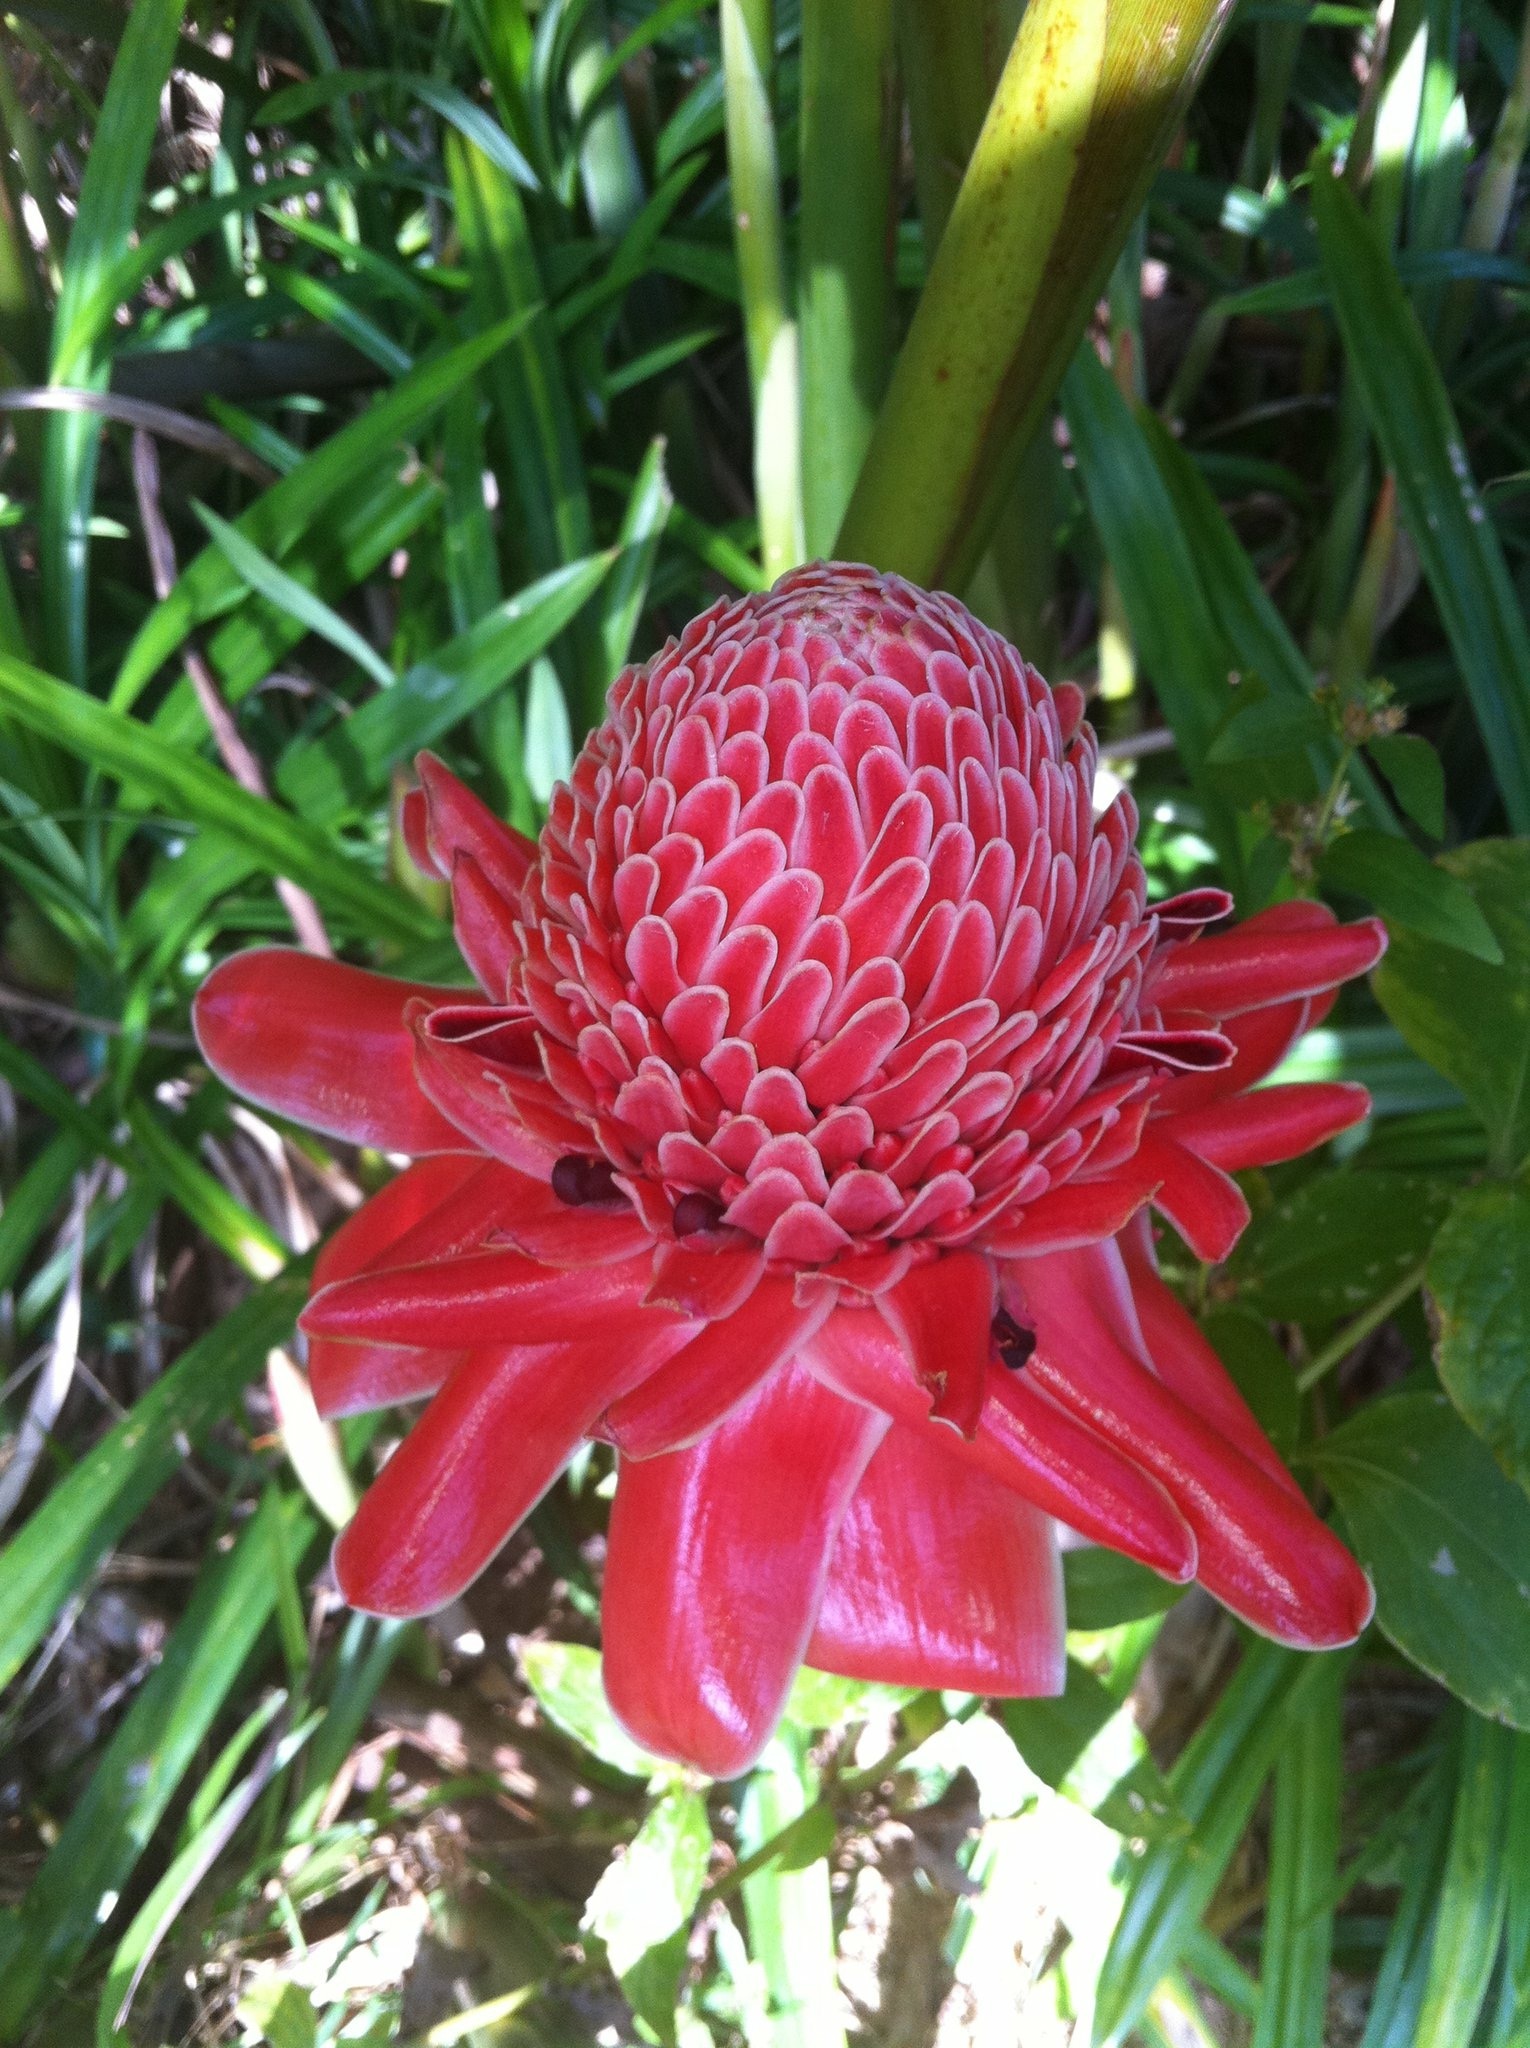
plant, flower, food, produce, botany, pink, flora, beautiful, flowering plant, daisy family, land plant